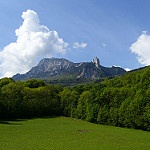
Scene: Outdoor